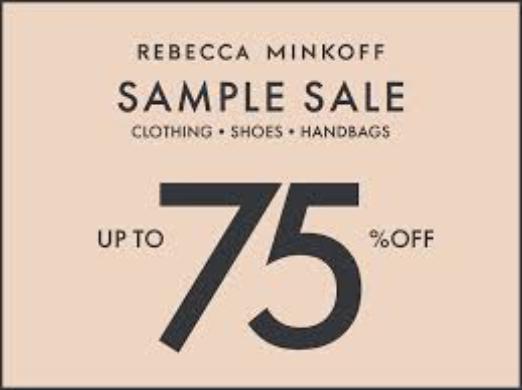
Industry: Clothes